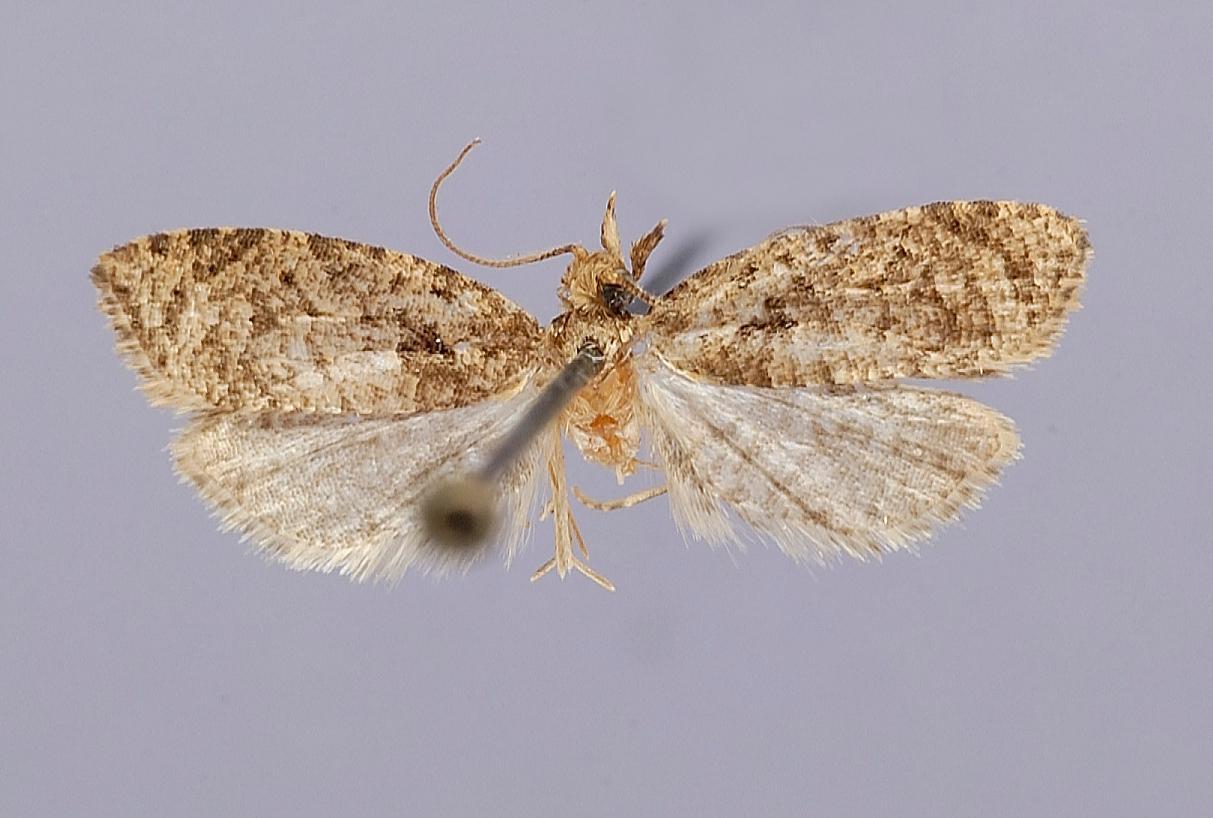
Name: Ernocornutina gambra
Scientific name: Ernocornutina gambra Razowski, 1988
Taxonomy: Animalia, Arthropoda, Insecta, Lepidoptera, Tortricidae
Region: J. Clarke
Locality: Ciudad Universitaria, Tucumán, Argentina
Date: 17 Feb 1959